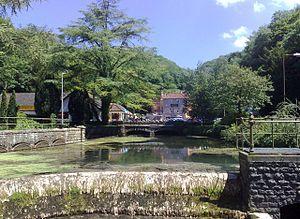
Les collines de Mendip, en anglais Mendip Hills, communément appelées The Mendips, sont des collines situées dans le Somerset, en Angleterre, au sud-ouest des villes de Bristol et de Bath. Elles culminent à 325 mètres d'altitude à Black Down. Principalement constituées de calcaire, avec du grès et des roches volcaniques, elles présentent un relief karstique prononcé, avec un plateau sommital où s'enfonce un important réseau souterrain, des versants entrecoupés de gorges et des piémonts où ressurgissent les cours d'eau. Ceux-ci sont alimentés par d'importantes précipitations provoquées par le climat tempéré humide de la région. Les nombreuses prairies naturelles couvrant la partie supérieure des collines ont été aménagées par l'homme, notamment pour y pratiquer l'élevage. L'essentiel de la population, longtemps restée démunie en raison de son relatif isolement, se concentre dans leur partie basse.
La Cheddar Yeo est une petite rivière du Somerset en Angleterre. Sous le calcaire des collines de Mendip, la rivière fait partie du plus important systèmes fluvial souterrain du Royaume-Uni. Après avoir fait surface dans les gorges de Cheddar, elle s'écoule à travers le village du même nom, où elle était utilisée pour actionner des moulin. Au Moyen Âge et jusqu'au XIXᵉ siècle, la rivière comprenait des petits ports pour les navires se rendant vers la mer, mais la rivière n'est désormais plus navigable.